Ko 2

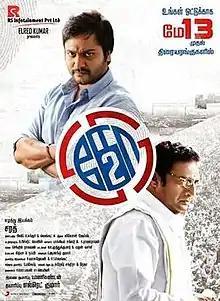
Theatrical release poster

Ko 2 ( "King 2") is a 2016 Indian political thriller film co-written and directed by Sarath, who earlier worked as associate director/screenplay writer for films like "Unnaipol Oruvan" and "Billa II". The film is produced by Elred Kumar and stars Bobby Simha and Nikki Galrani, while Prakash Raj reprises his role from the first film. Bala Saravanan, Ilavarasu, and John Vijay play supporting roles. The music was composed by Leon James with editing by Richard Kevin.